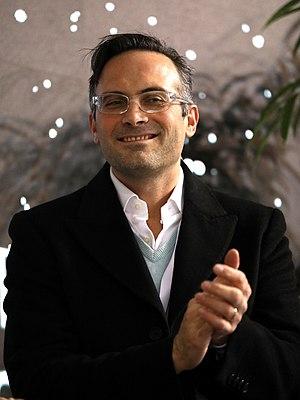
Kiss&amp